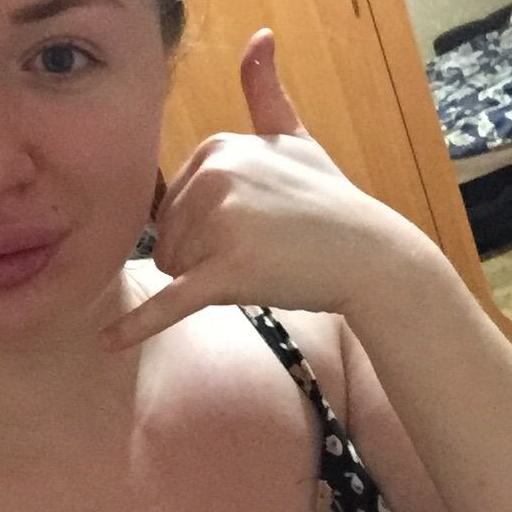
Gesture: call